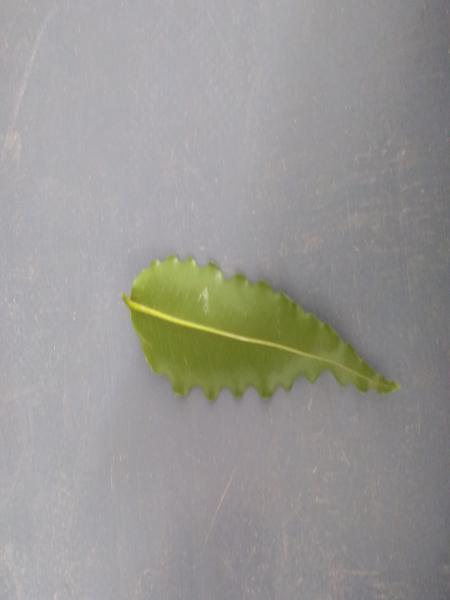
Plant: ashoka